Anzac Highway

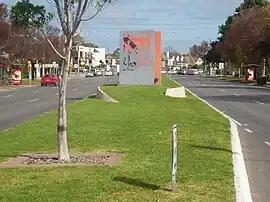
Anzac Highway facing southwest towards the Morphett Road intersection

Anzac Highway is an main arterial road heading southwest from the city of Adelaide, the capital of South Australia, to the beachside suburb of Glenelg.